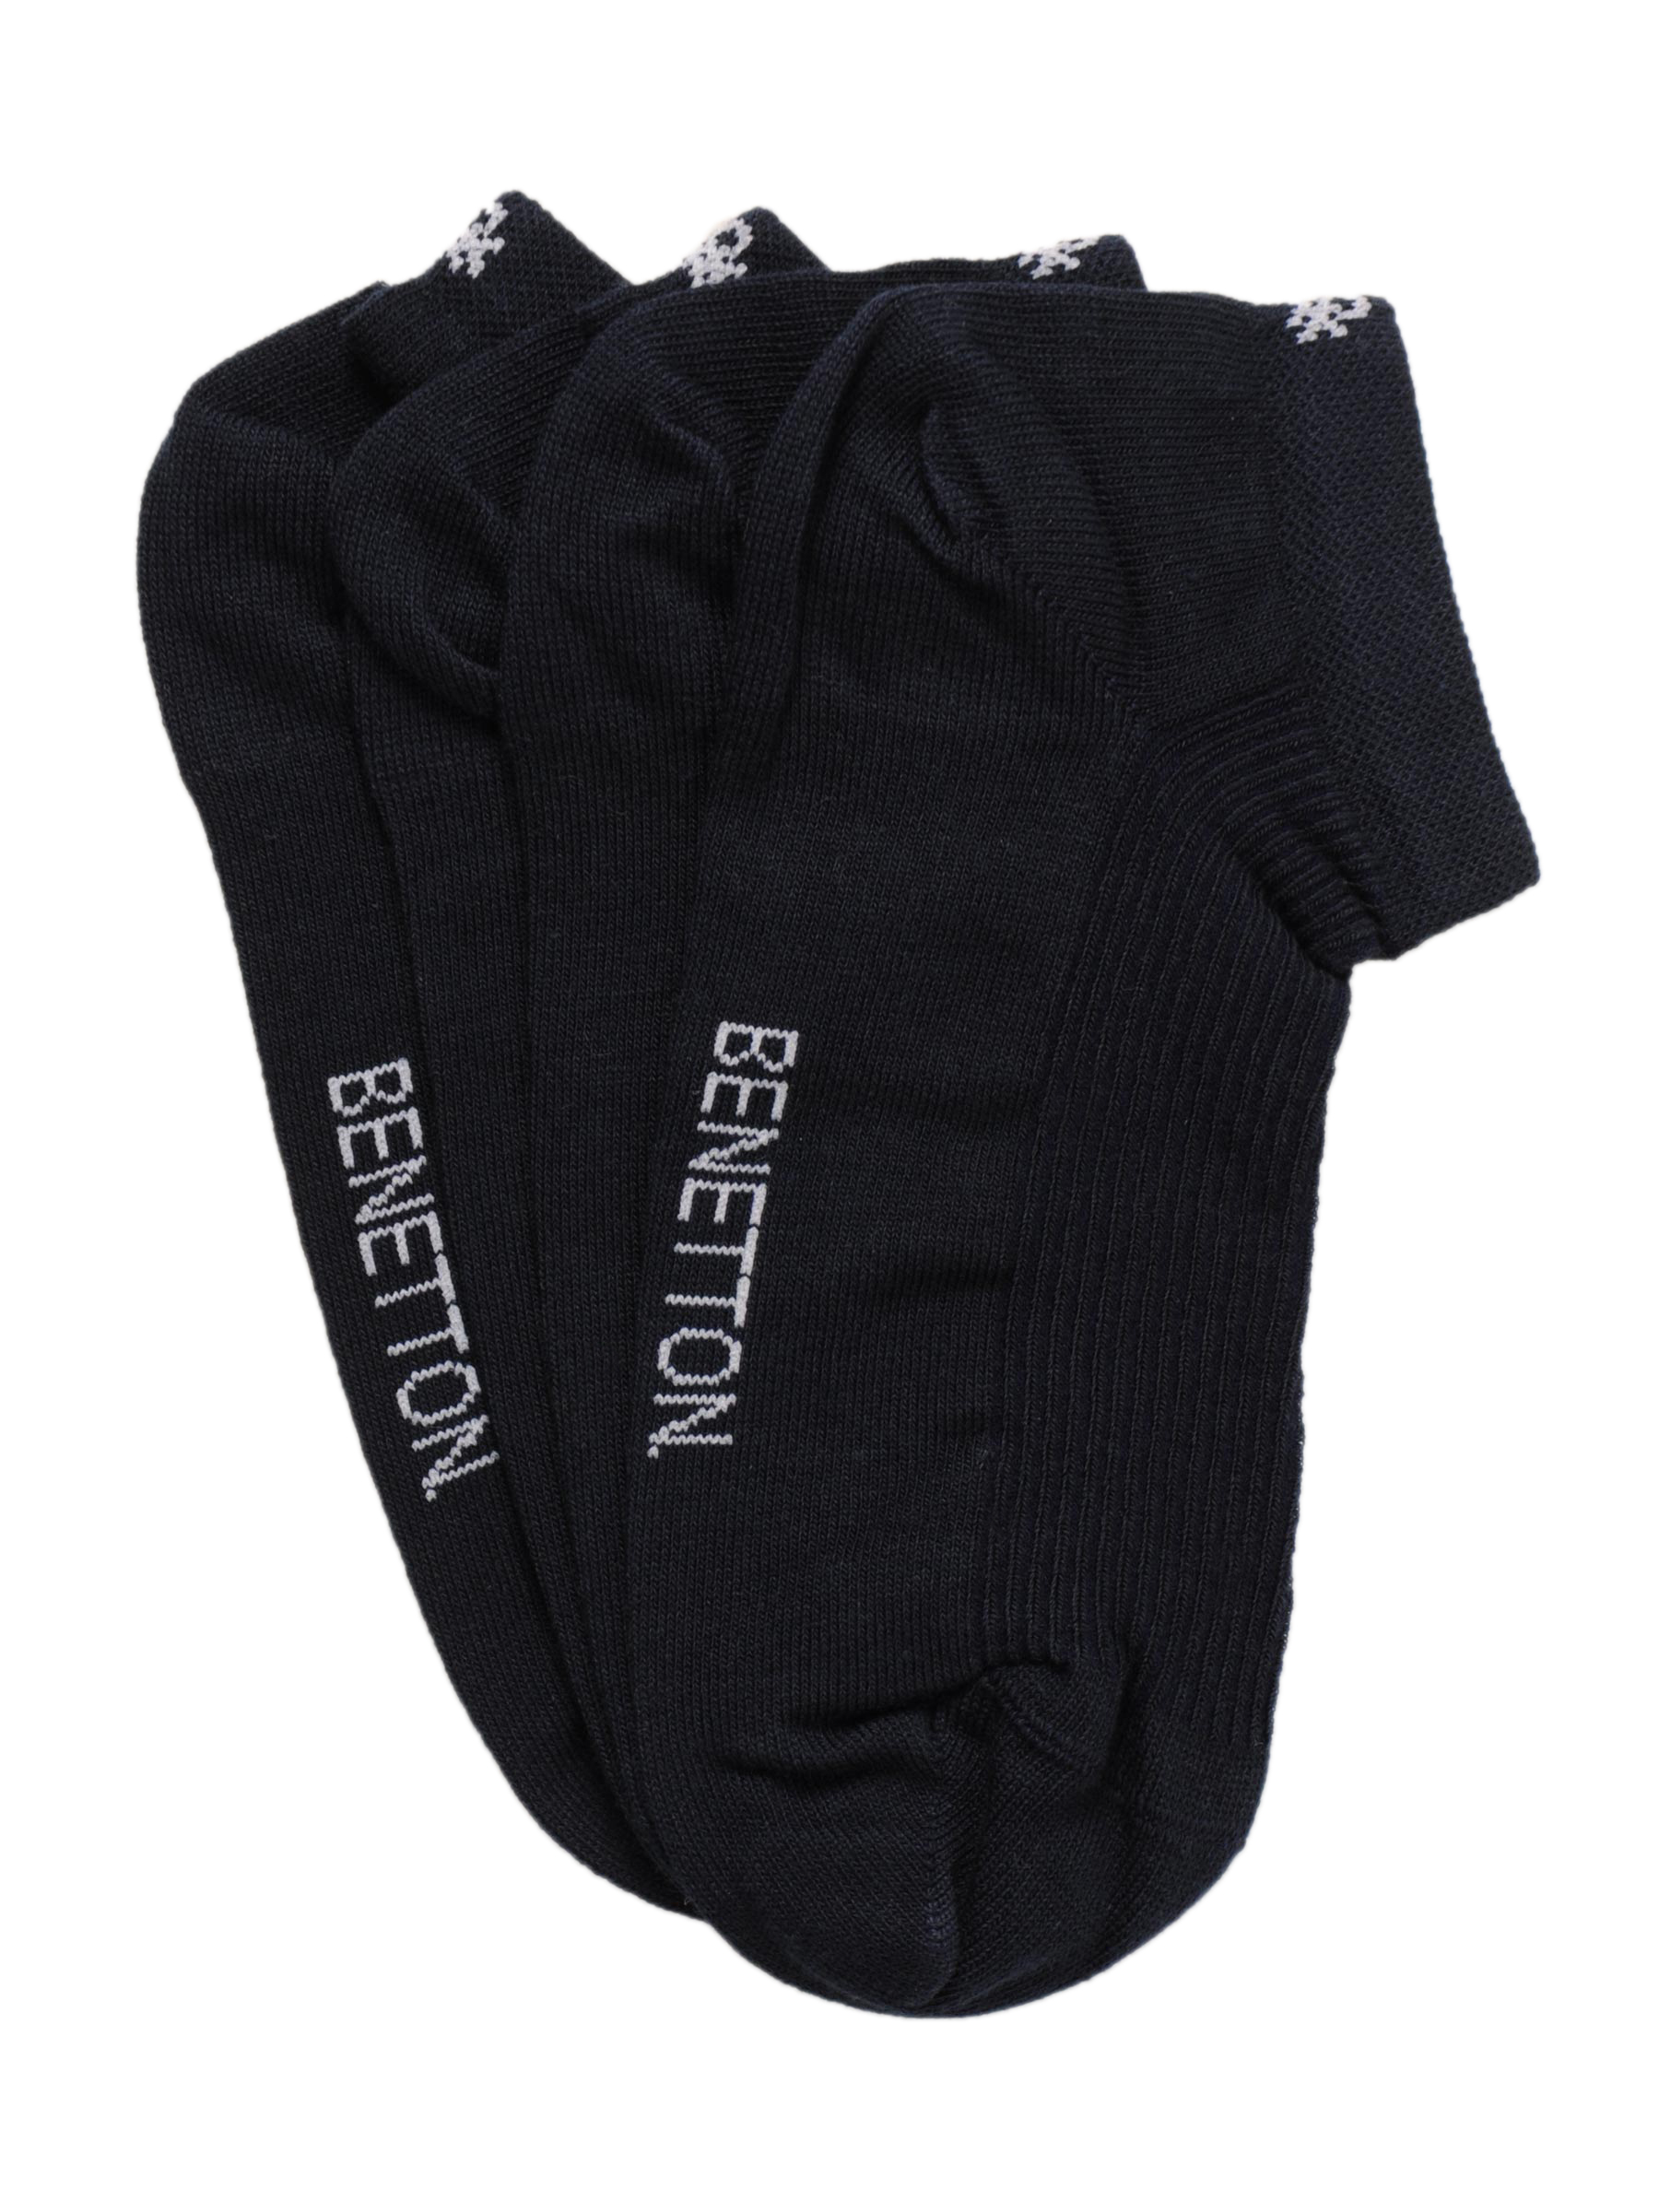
United Colors of Benetton Men Pack of 2 Navy Blue Socks
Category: Accessories / Socks / Socks
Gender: Men
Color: Navy Blue
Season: Summer 2011
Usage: Casual